Running back

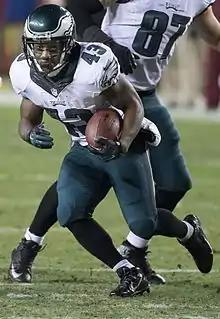
Darren Sproles, a "scat back"

The halfback (HB) or tailback (TB) position is responsible for carrying the ball on the majority of running plays, and may frequently be used as a receiver on short (or sometimes long, depending on the system) passing plays.